Answer in natural language. Which point is closer to the camera taking this photo, point B  or point C? Choose between the following options: C or B
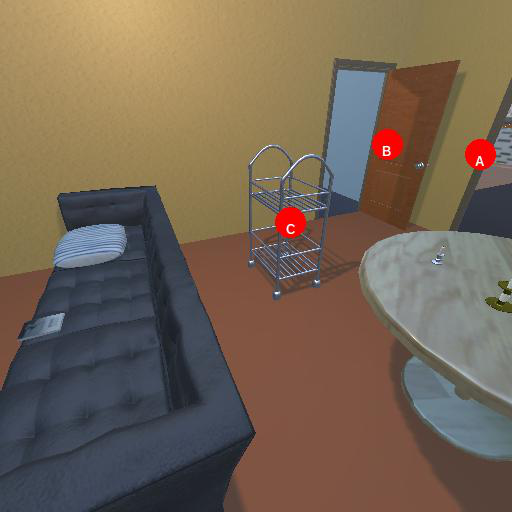
<answer>C</answer>